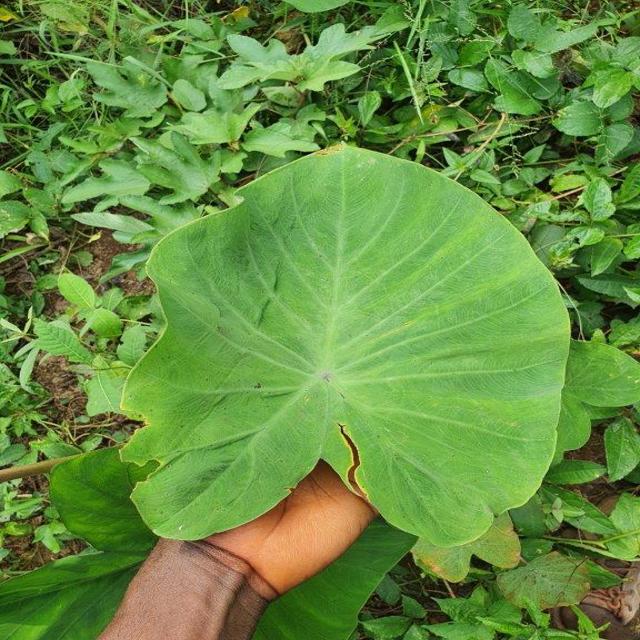
Label: Early_Blight